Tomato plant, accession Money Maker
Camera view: vertical (180 deg); turntable rotation: 270 degrees
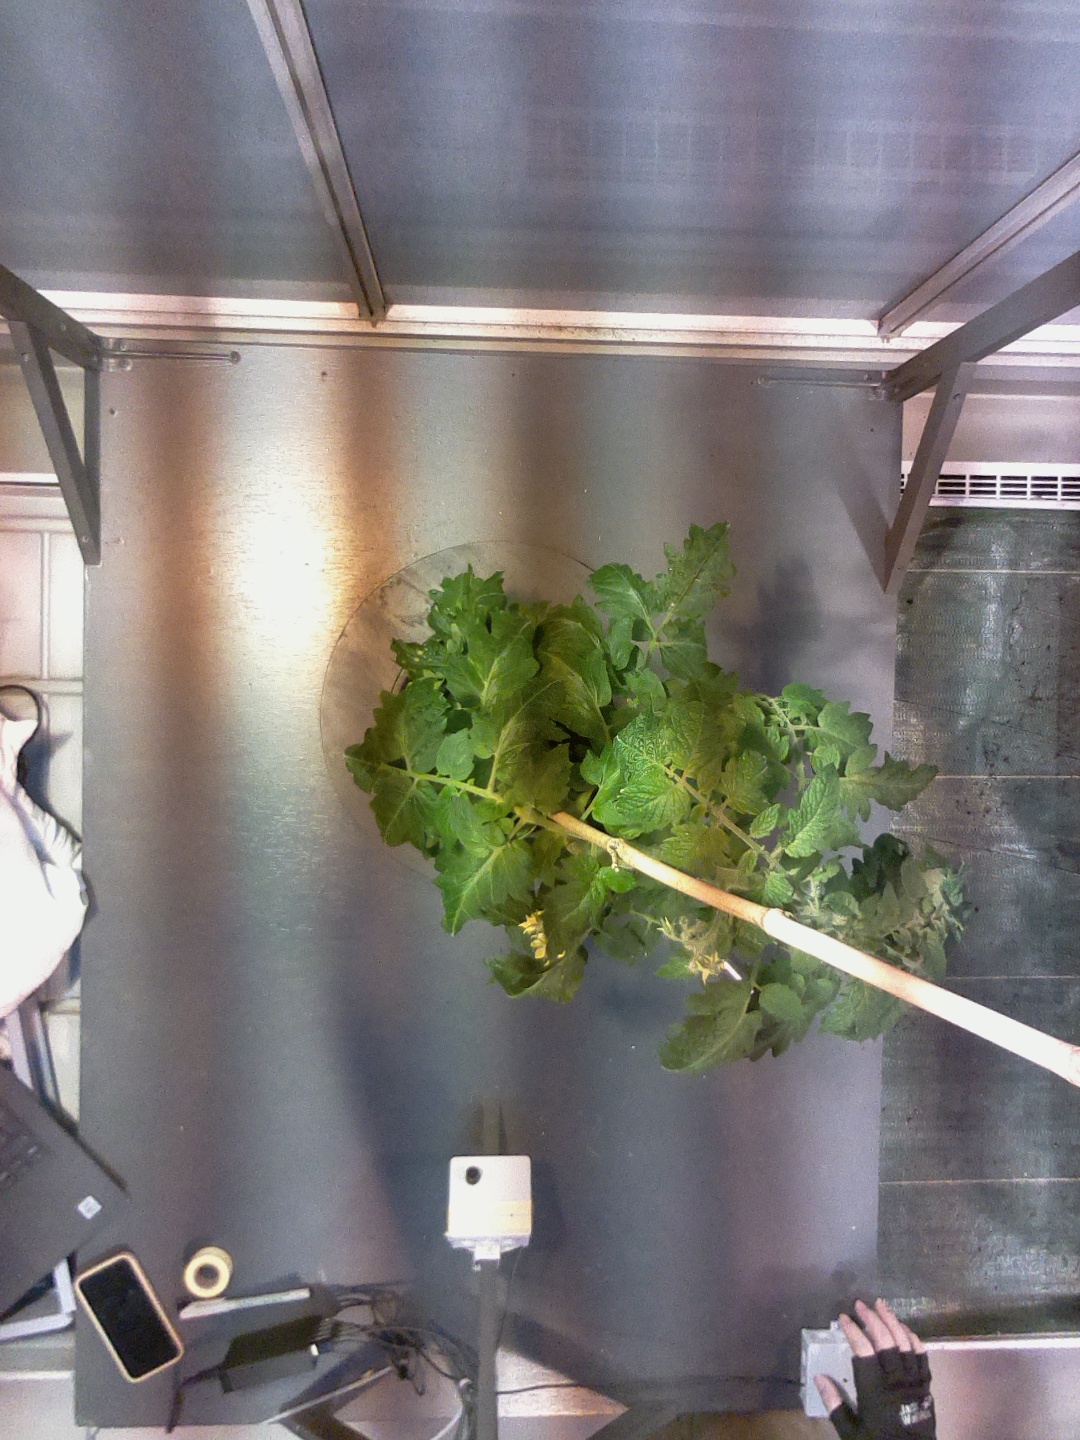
BBCH growth stage 65: Full flowering, 50%-60% of flowers open, first petals falling